Lieutenant Marvels

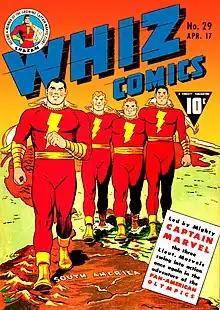
Captain Marvel and his three Lieutenant Marvels (left to right: Lt. Hill Marvel, Lt. Fat Marvel, and Lt. Tall Marvel) on the cover of "Whiz Comics" #29 (April 1942) by C. C. Beck.

The Lieutenant Marvels are fictional characters, a team of superheroes in the Fawcett Comics and DC Comics universes. They first appeared in "Whiz Comics" #21 in 1941. The physical appearance of the three characters was based on three real-life members of the Fawcett Comics staff: Paul Peck (Tall Billy), Ed Hamilton (Hill Billy), and Frank Taggart (Fat Billy).